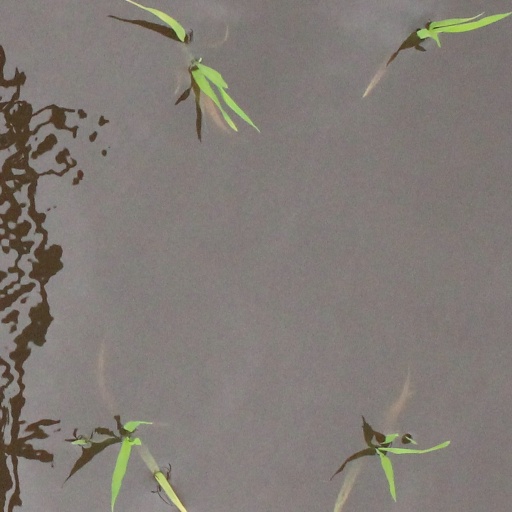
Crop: rice